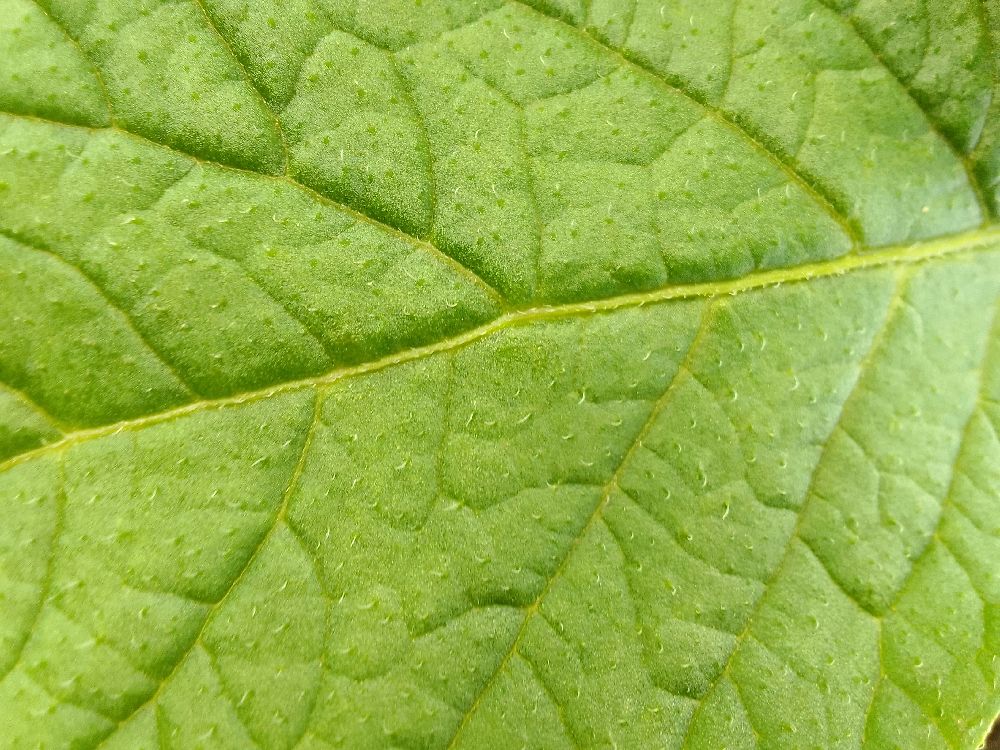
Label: Healthy